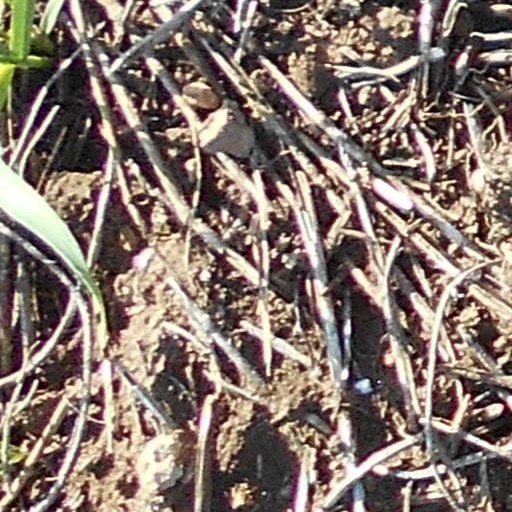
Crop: wheat